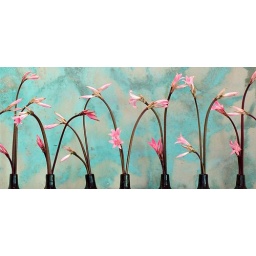
'Naked Ladies', or Belladonna Lilies have lovely curved brown stems which work well in brown glass vases.